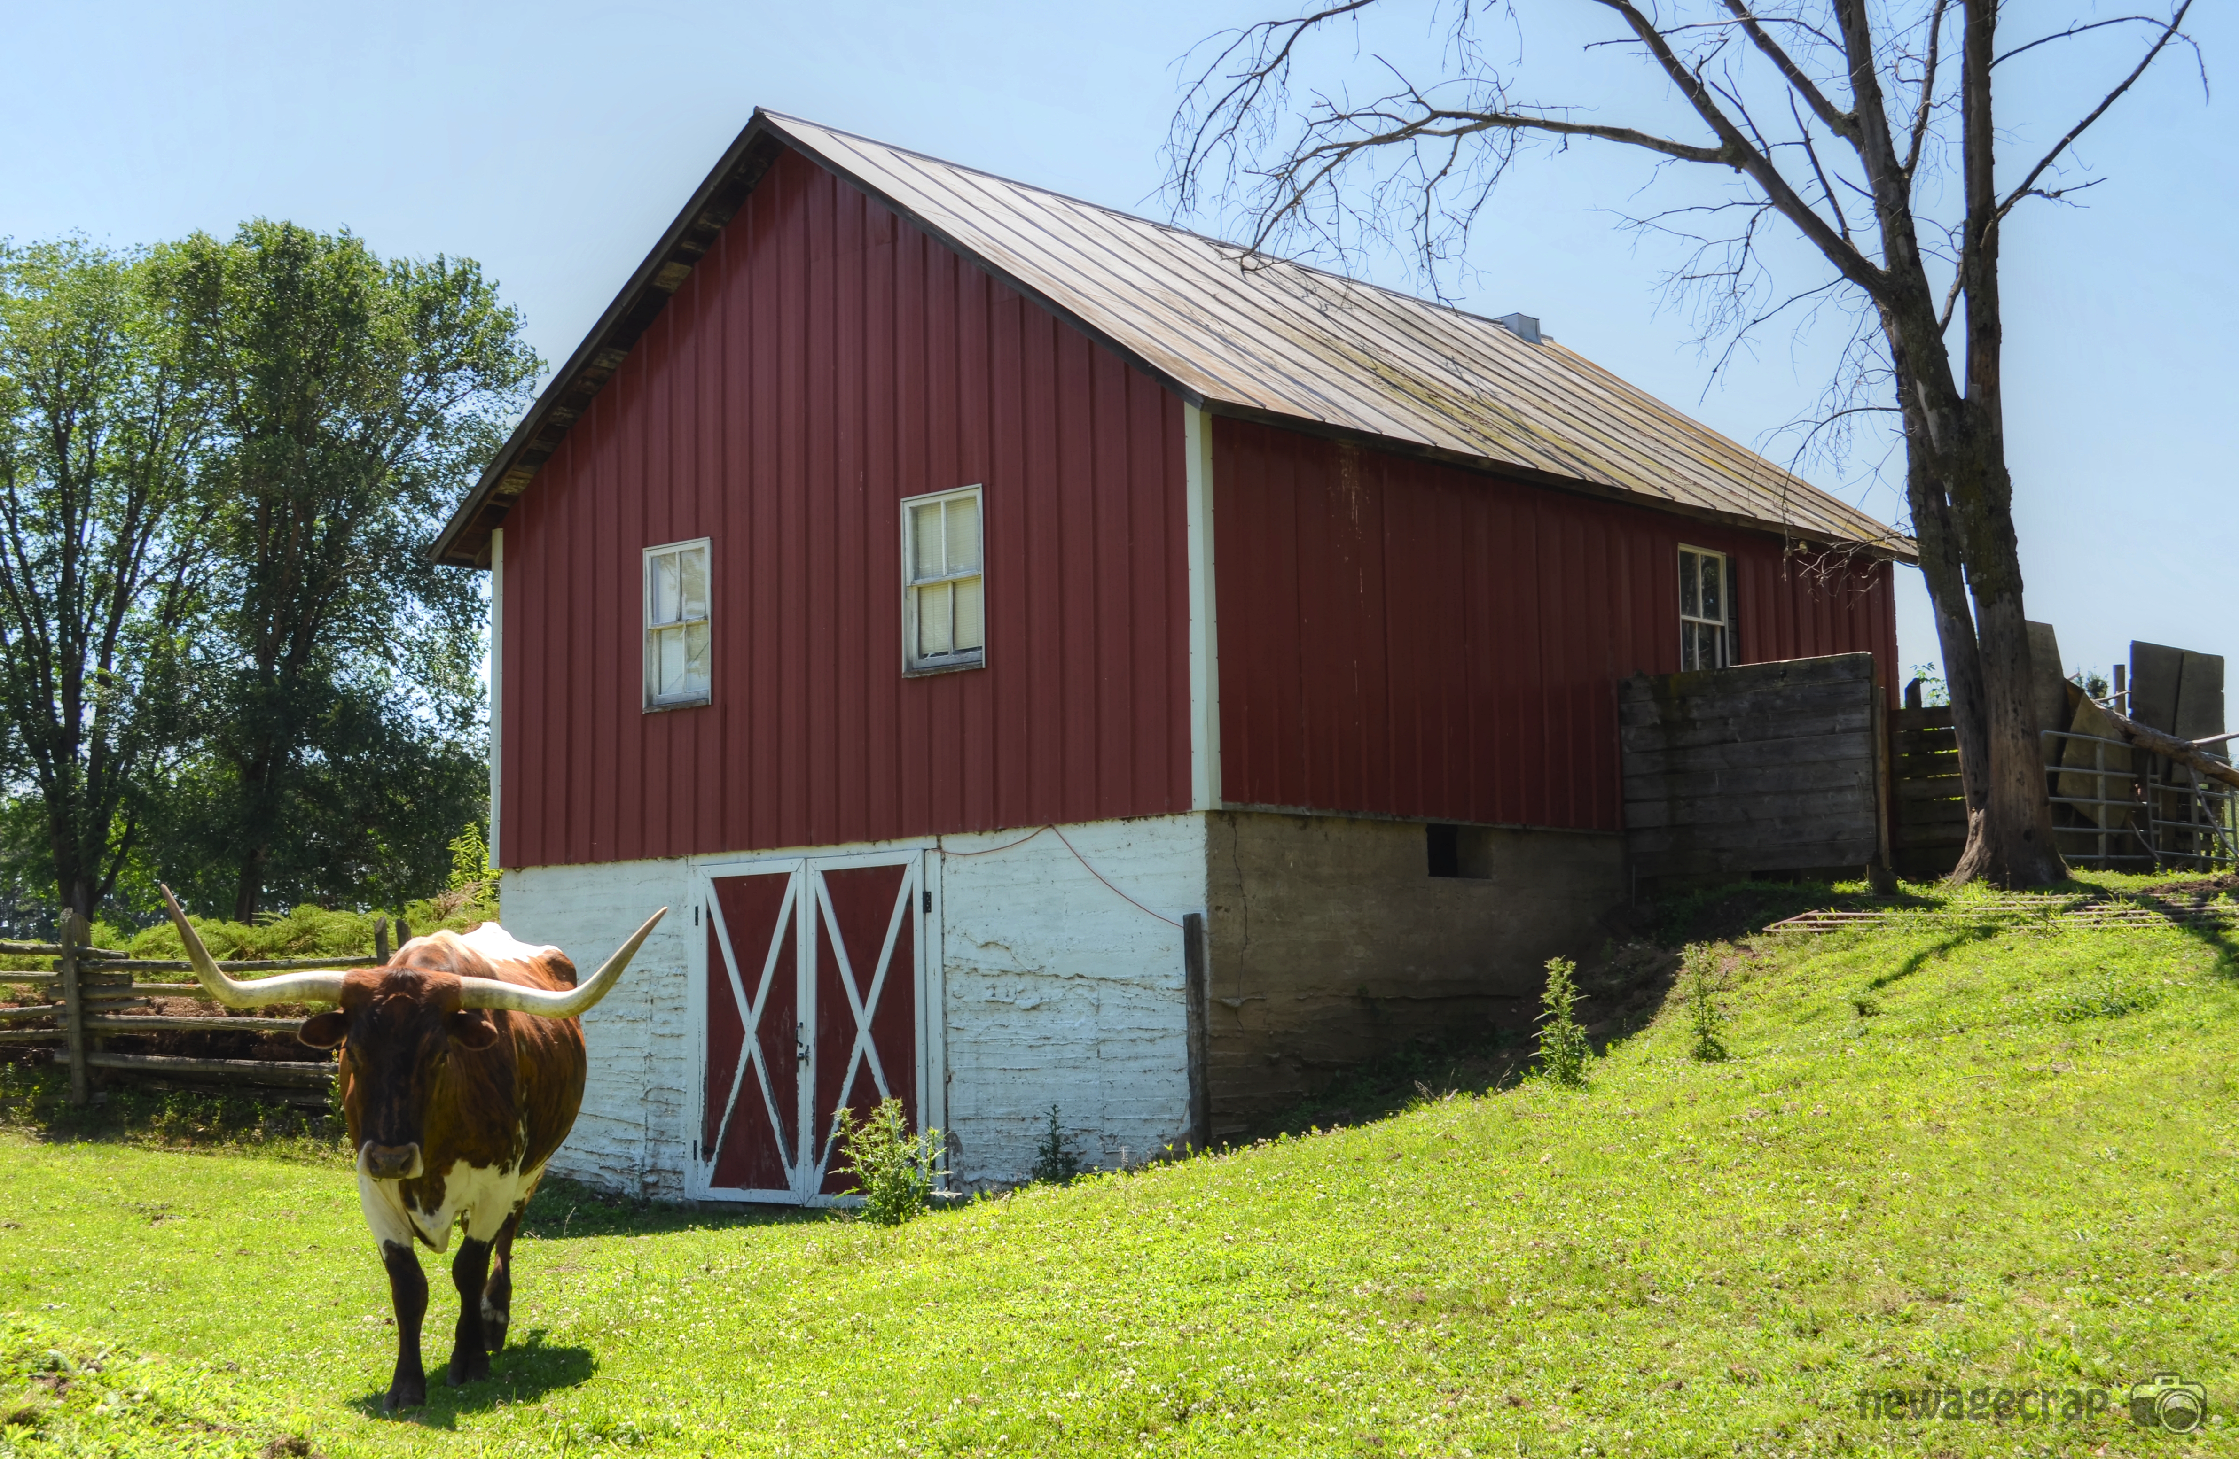
farm, house, building, barn, home, shed, hut, shack, rural, farming, cottage, pasture, nikon, agriculture, stable, cows, farms, farmhouse, barns, farmanimals, steer, nikond5100, centralwisconsin, newagecrapphotography, badgerstate, wisconsinbarn, wisconsinbarns, wisconsinfarm, ruralwisconsin, barnphoto, barnpicture, barnswisconsin, barnwisconsin, farmscenes, farmbuilding, wisconsin, july2015, portagecounty, portagecountywisconsin, rosholtwisconsin, albanwisconsin, ruralwaupaca, rural area